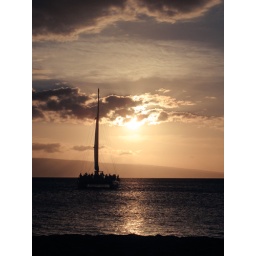
Trilogy Tours set sail from our beach. So they always had a boat return right around sunset. Maui, Hawaii